French cruiser Amiral Charner

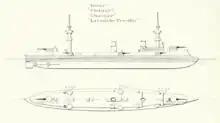
Line drawing from Brassey's Naval Annual 1902

The "Amiral Charner"-class ships were designed to be smaller and cheaper than the preceding armored cruiser design, the . Like the older ship, they were intended to fill the commerce-raiding strategy of the Jeune École.